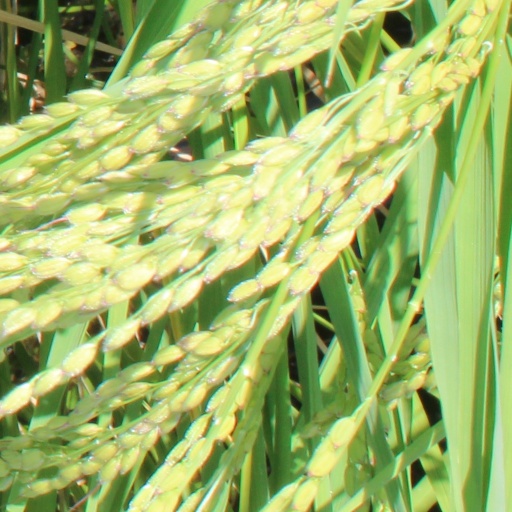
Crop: rice